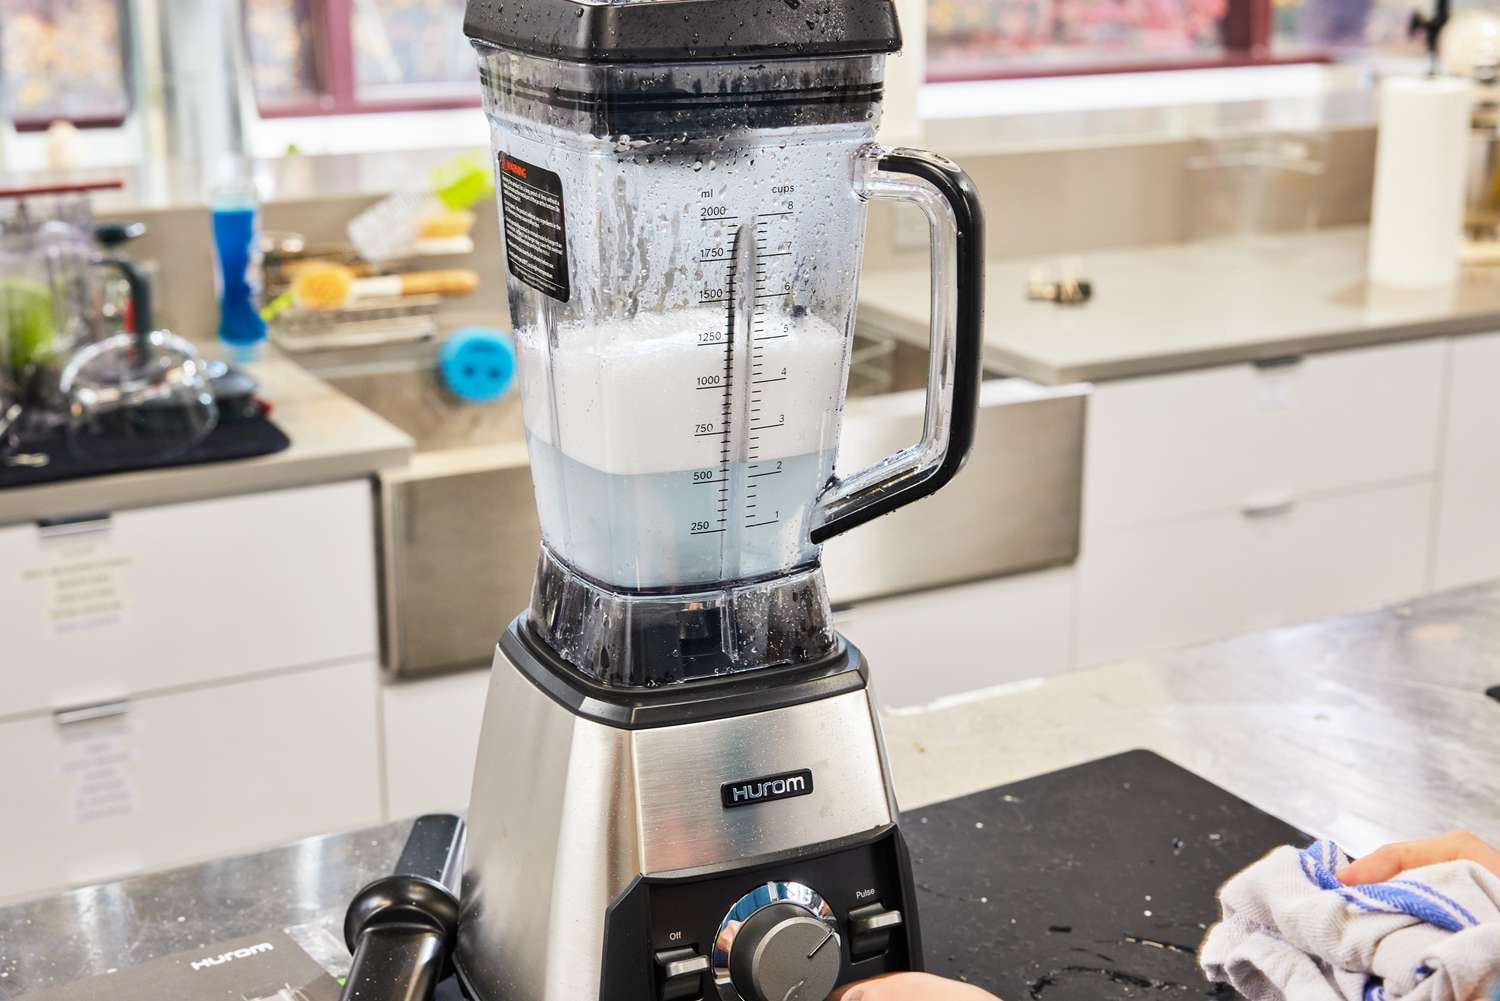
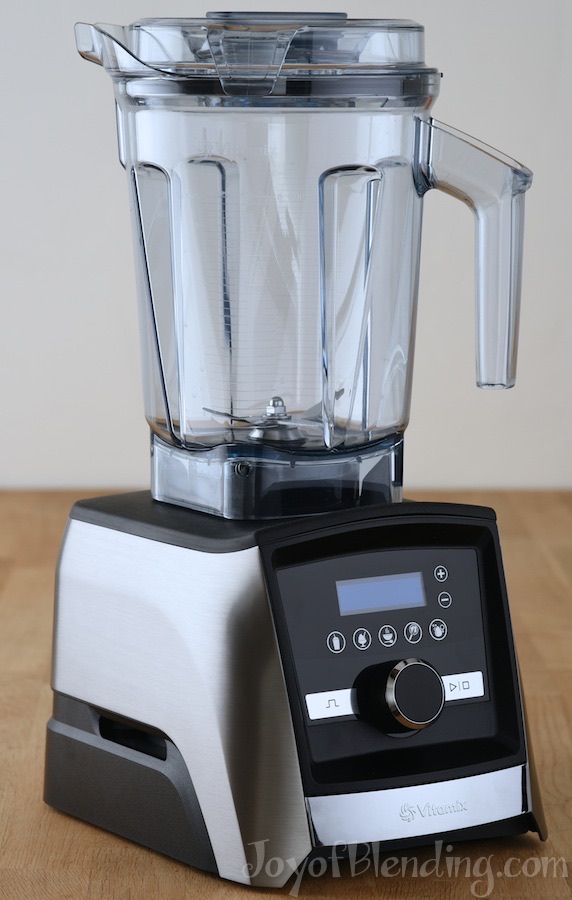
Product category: items_blender
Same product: no